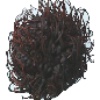
Label: Rambutan 1